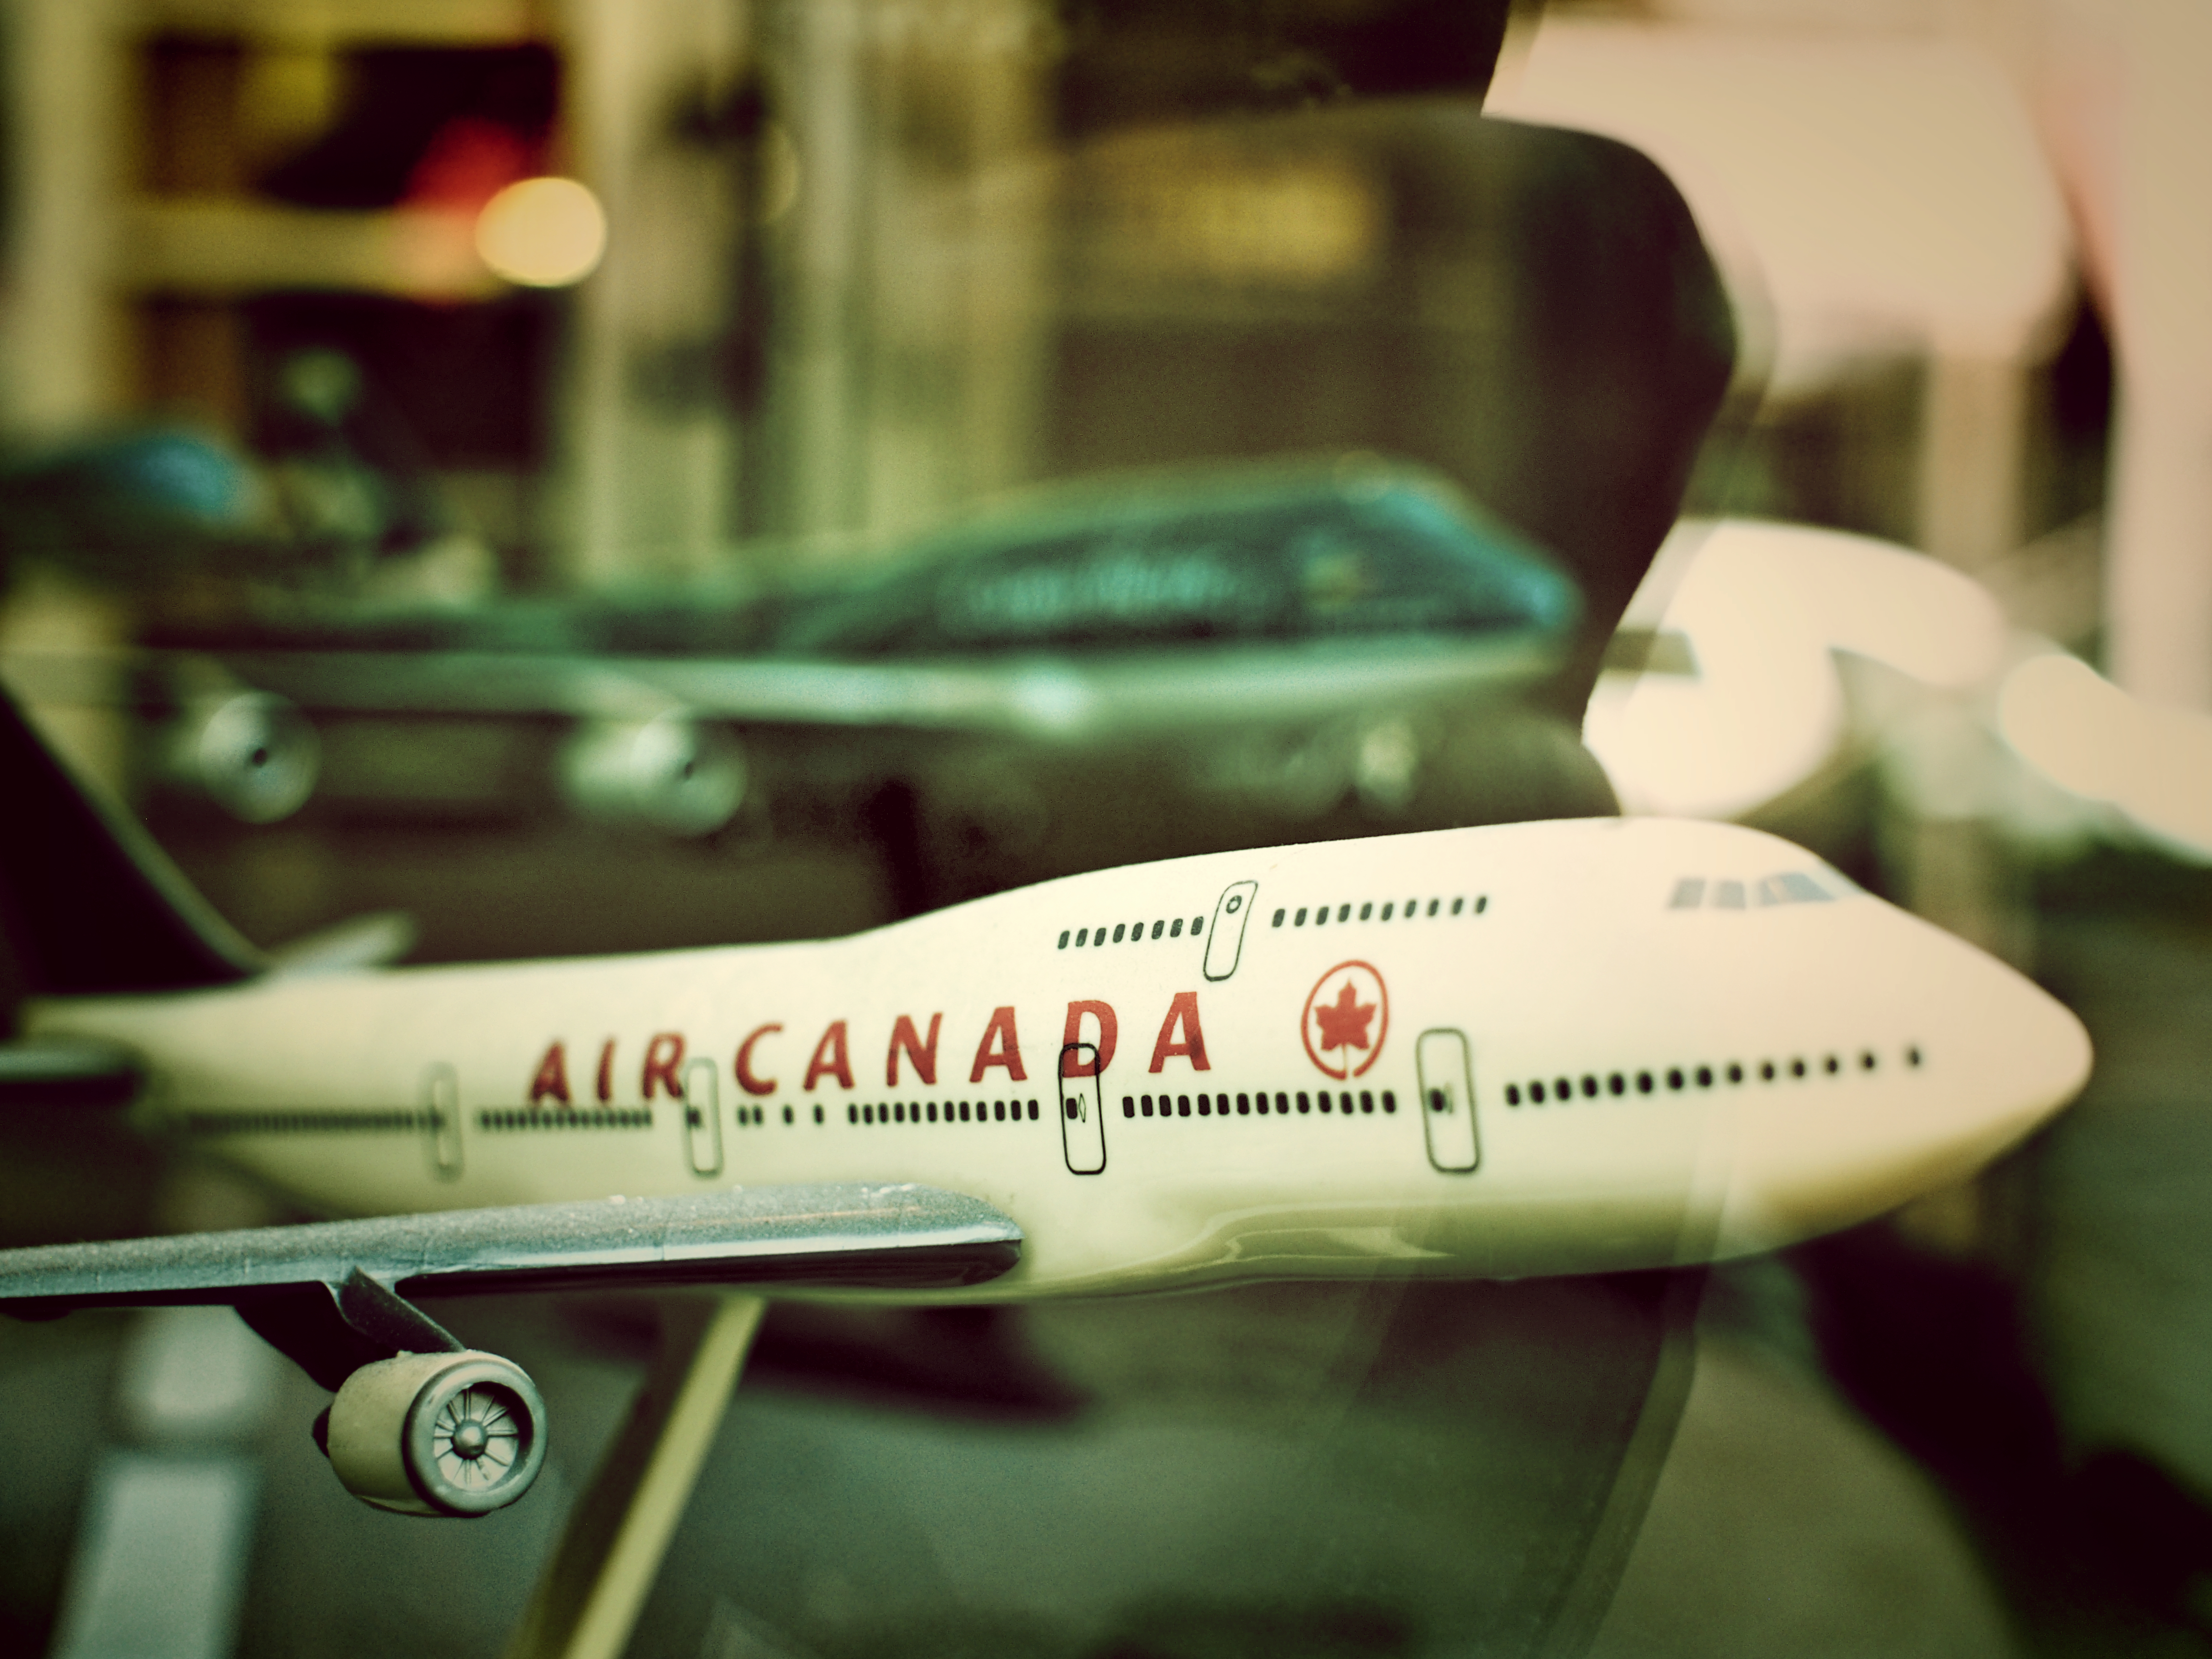
bokeh, airplane, aircraft, model, vehicle, airline, aviation, airliner, mapleleaf, aircanada, jet aircraft, atmosphere of earth, wide body aircraft, narrow body aircraft